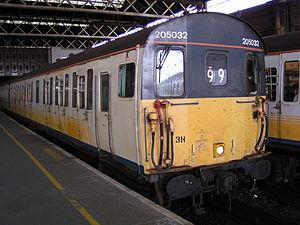
Le matériel moteur des chemins de fer britanniques, est constitué d'une grande diversité de locomotives et de rames automotrices qui ont été exploitées sur le réseau ferroviaire britannique. Cette page liste tous les engins qui ont été repris dans la classification TOPS et tout le parc de traction moderne mis en service sur le réseau principal depuis 1948. Sont exclus le matériel remorqué, les engins de traction modernes en service avant 1948 et les machines à vapeur en service avant 1968.